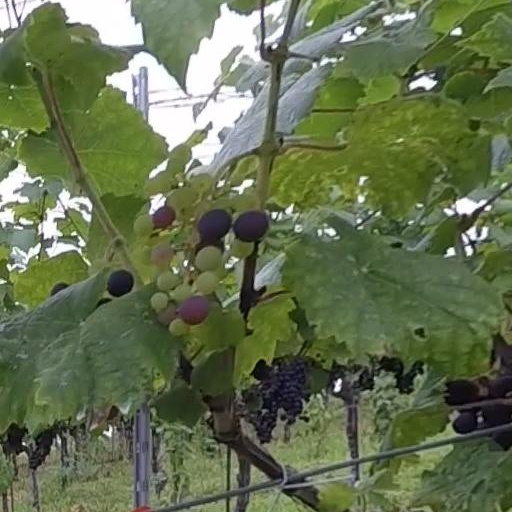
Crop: grape